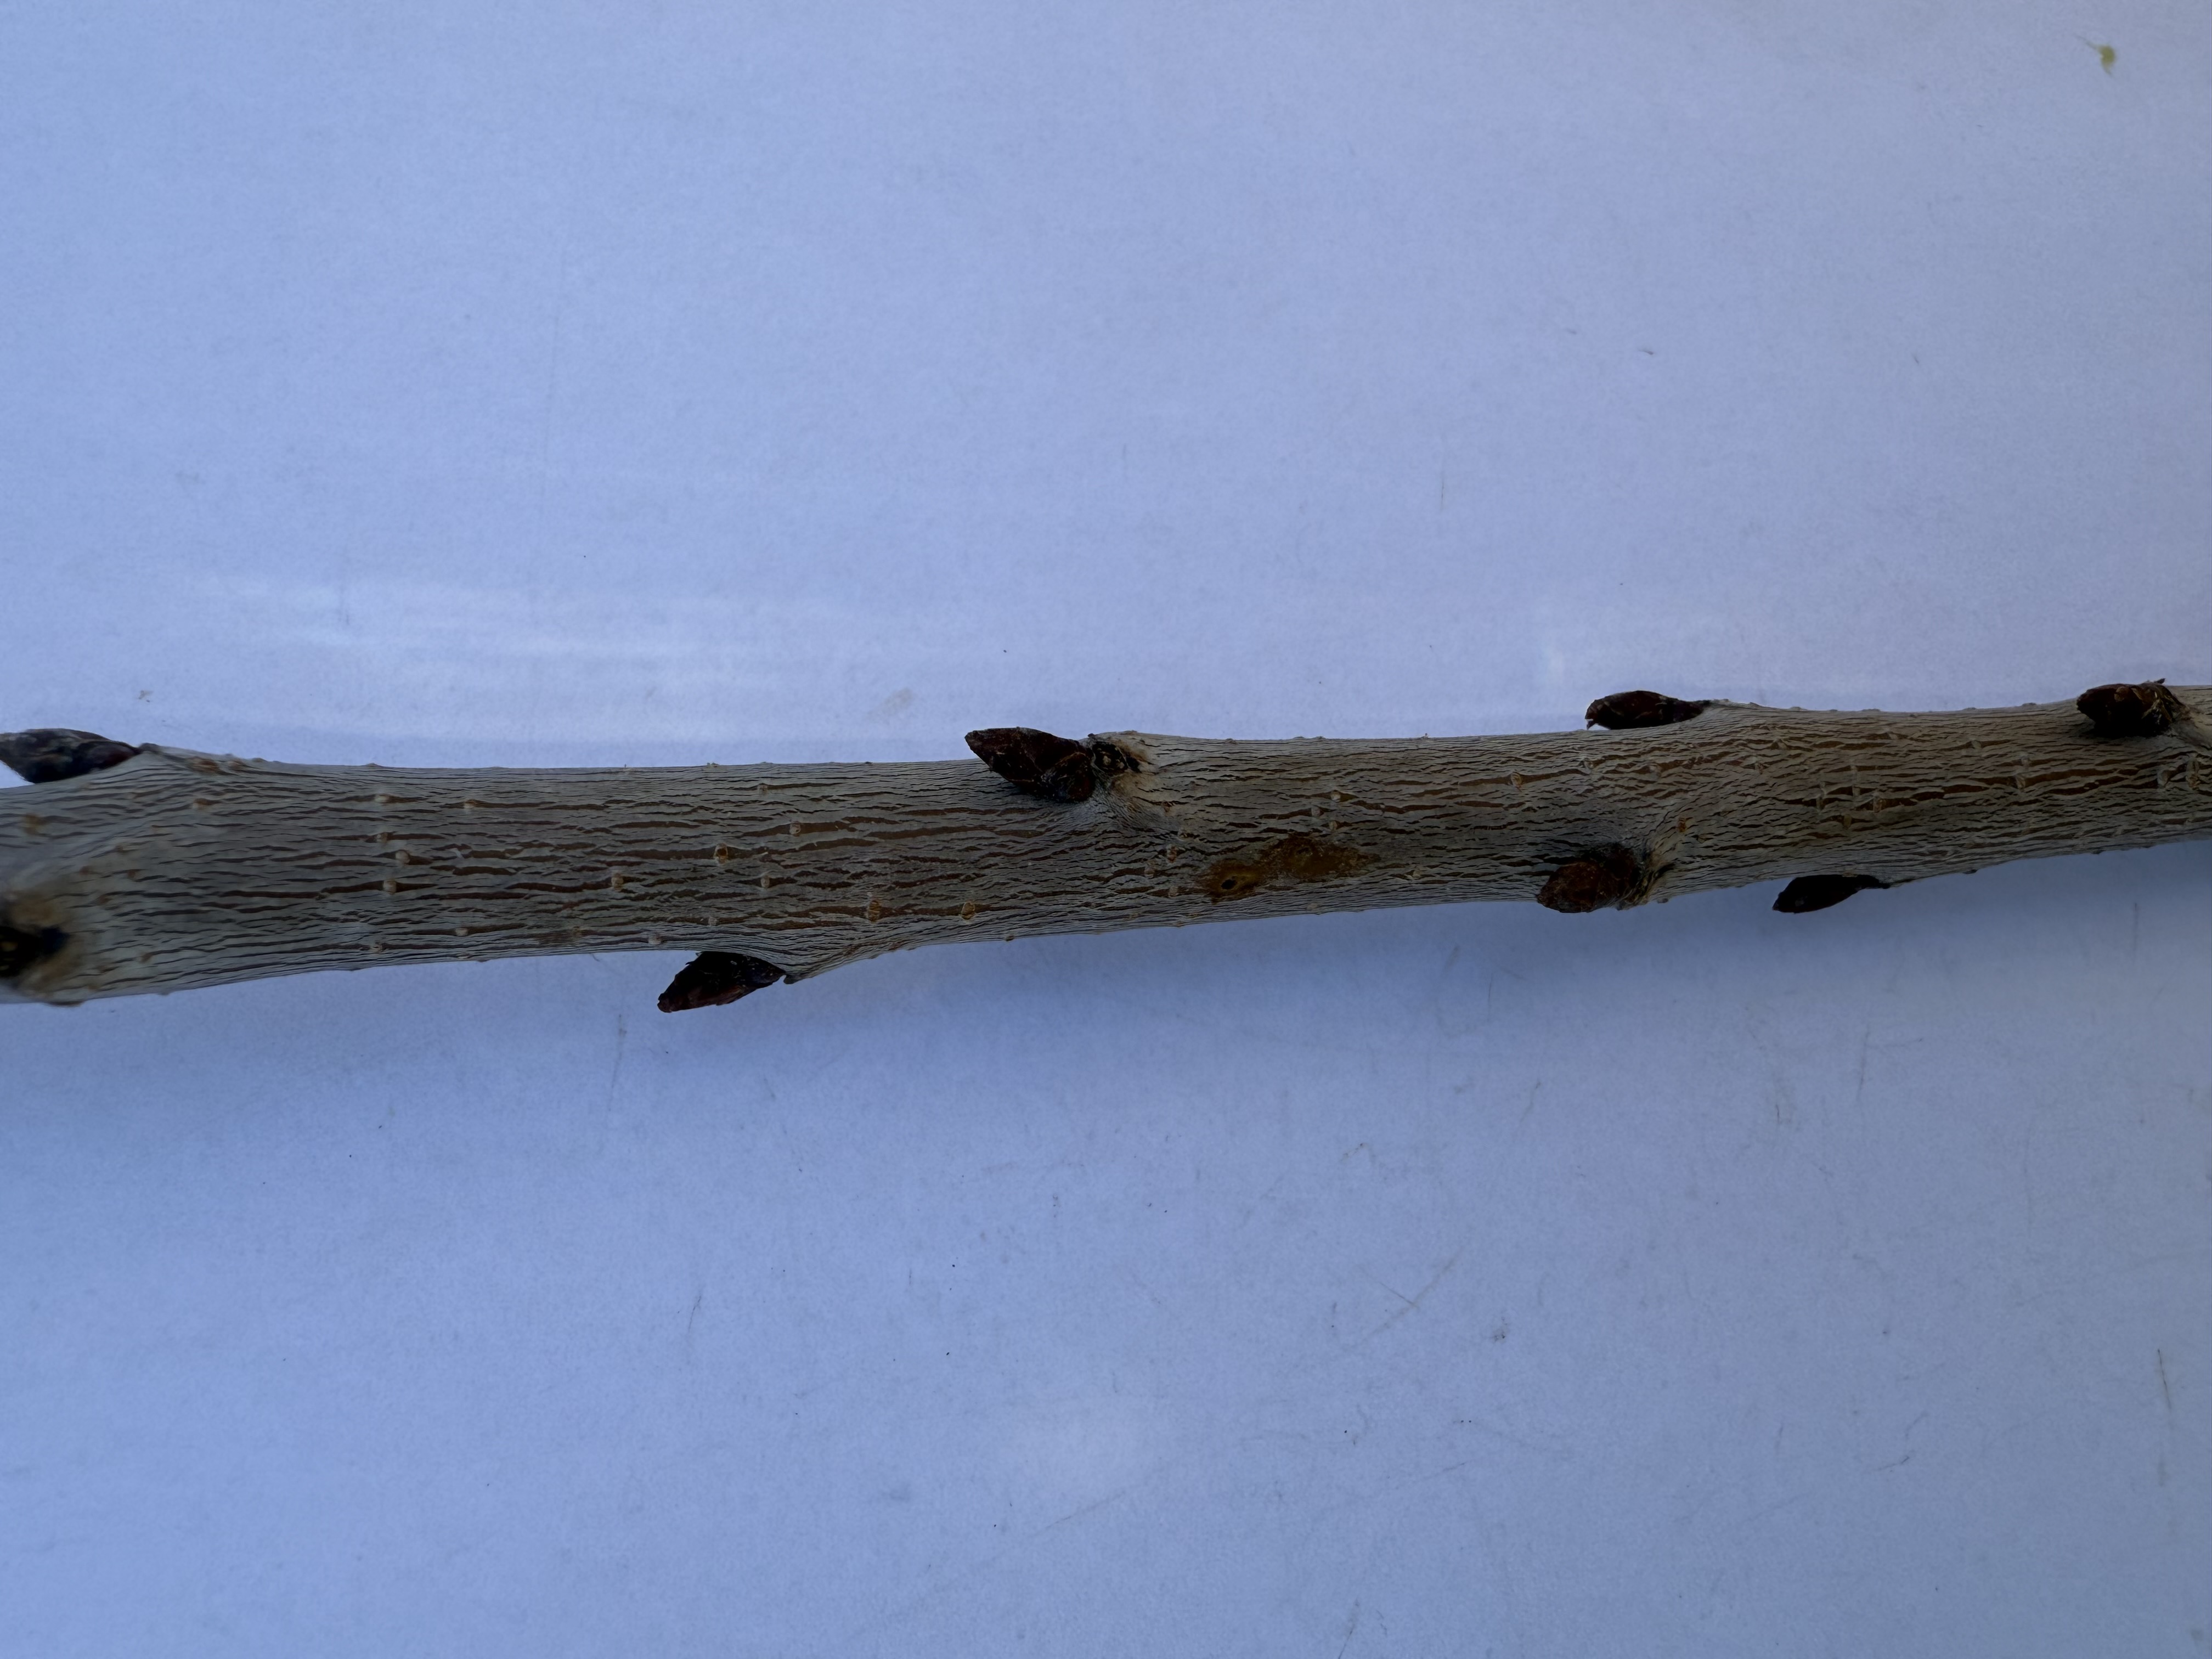
Variety: Napolyon Cherry